James Monroe

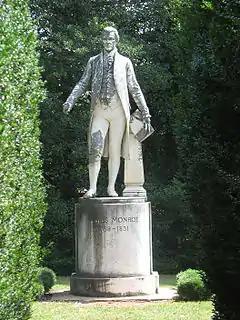
Statue of Monroe at Highland, his house near Charlottesville, Virginia

Polls of historians and political scientists tend to rank Monroe as an above average president. Monroe presided over a period in which the United States began to turn away from European affairs and towards domestic issues. His presidency saw the United States settle many of its longstanding boundary issues through an accommodation with Britain and the acquisition of Florida. Monroe also helped resolve sectional tensions through his support of the Missouri Compromise and by seeking support from all regions of the country. Political scientist Fred Greenstein argues that Monroe was a more effective executive than some of his better-known predecessors, including Madison and John Adams.